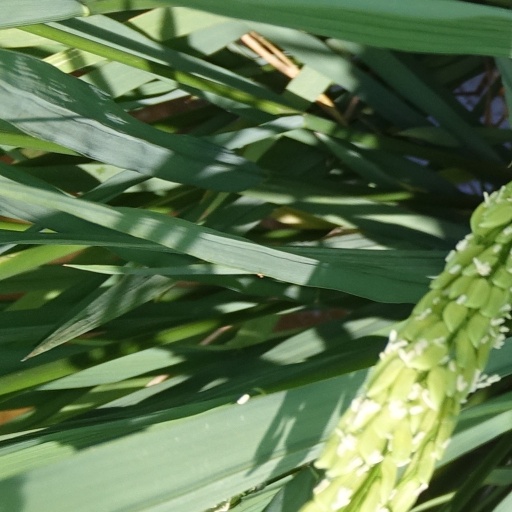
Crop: rice